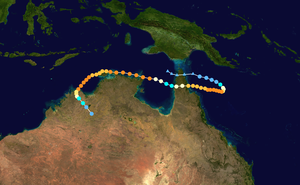
Ingrid est le nom attribué au cyclone tropical qui s’est développé le 3 mars 2005 dans la mer de Corail, à l’est de l’Australie. D’abord classé catégorie 5 le 8 mars 2005 en pleine mer, il s’est affaibli à l’approche des côtes australiennes et fut rétrogradé en cyclone de catégorie 3 le 9 mars. Les vents destructeurs du centre du cyclone, de plus de 220 km/h dans une zone de 40 km de diamètre, ont frappé l’État australien du Queensland entre 6 et 9 heures le matin du 10 mars. La tempête a continué à s’affaiblir : elle toucha la péninsule du cap York en tant que tempête de catégorie 2, puis devint tempête de catégorie 1 après avoir dépassé la péninsule au nord des villes de Coen et Lockhart River. Il n’y eut que de faibles dommages matériels liés aux vents et aux inondations. Mais au large de la côte sud de la Papouasie-Nouvelle-Guinée cinq personnes périrent dans le naufrage de leur navire dans la tempête.